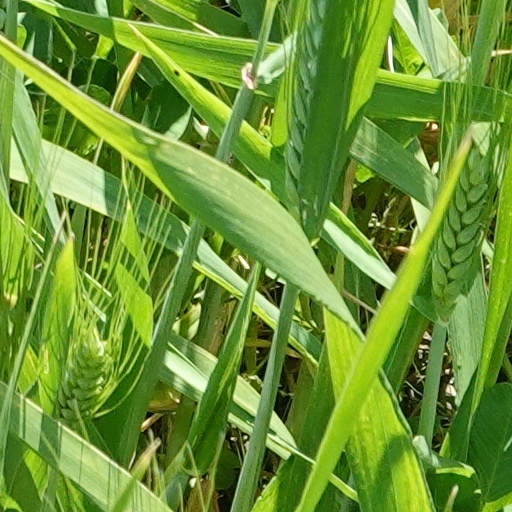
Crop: wheat